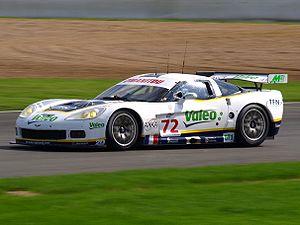
Luc Alphand Aventures est une écurie automobile française Fondée par Luc Alphand
Les Le Mans Series 2008 s'est déroulée du 6 avril au 14 septembre 2008 sur un total de cinq manches.